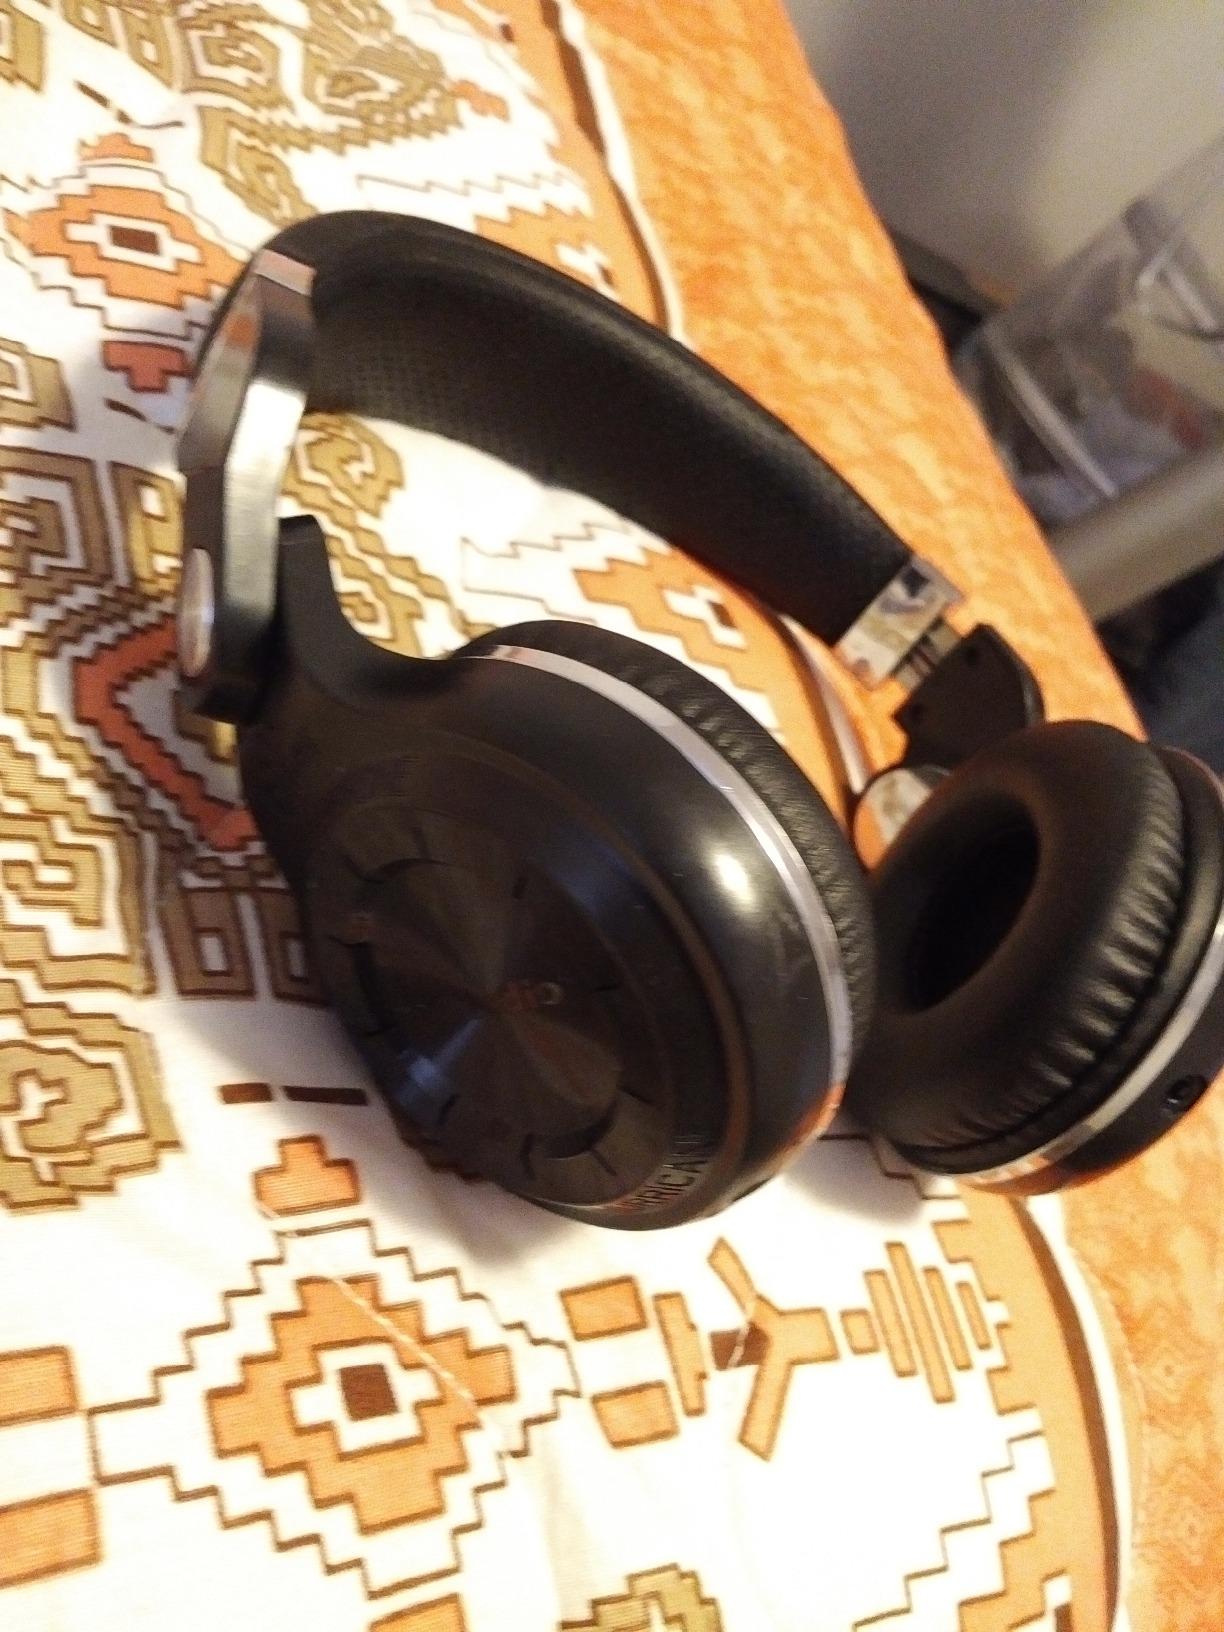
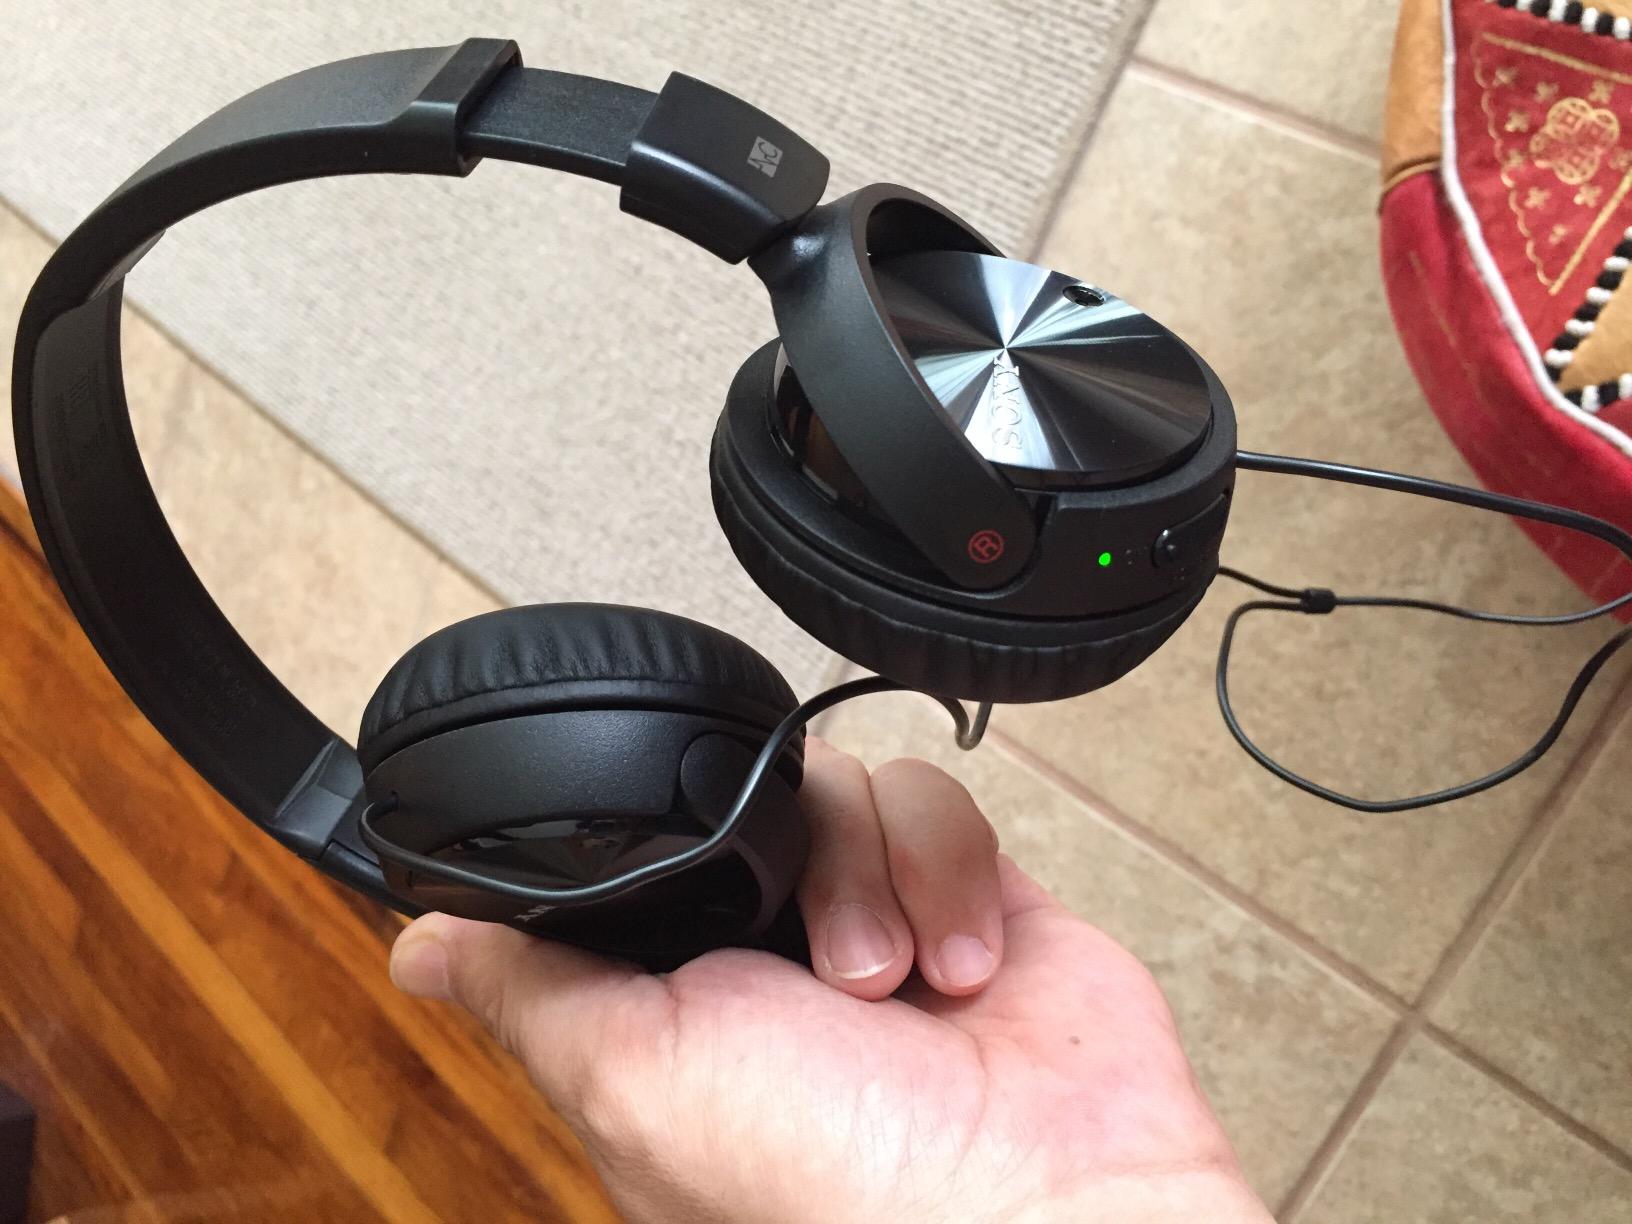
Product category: headphones
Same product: no